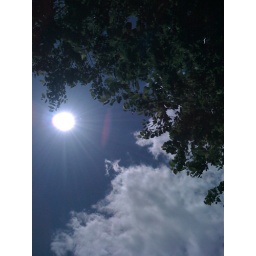
moving slowly through the sky like giant ships in the ocean.